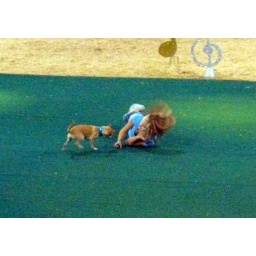
dancing dog & girl in action